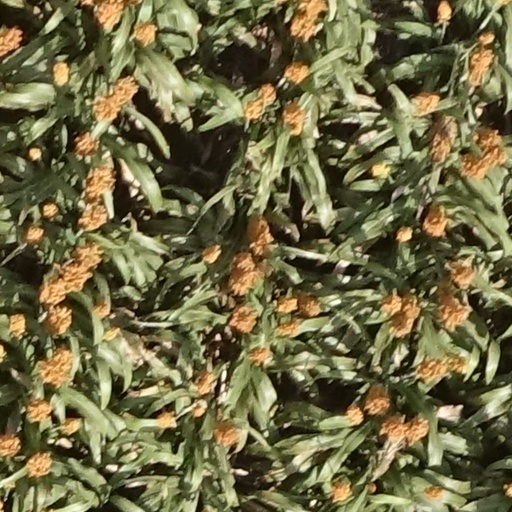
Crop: sorghum